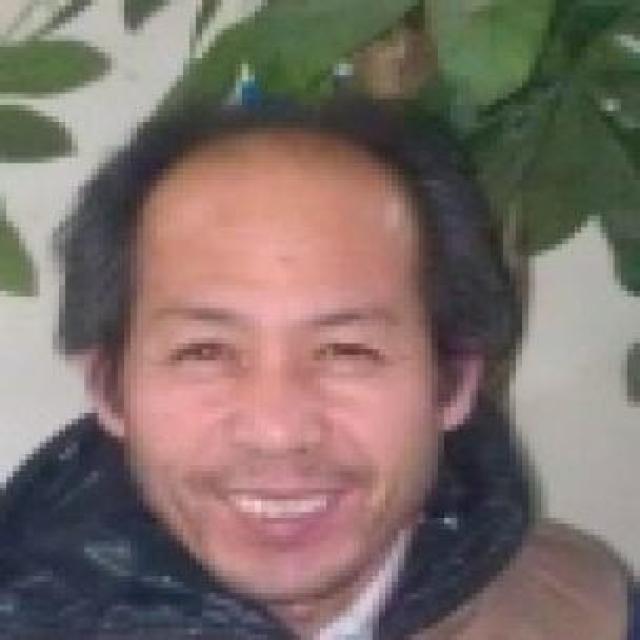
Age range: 45-64